Sheeba Chaddha

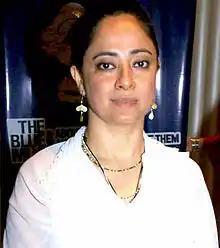
Chaddha in 2010

Sheeba Chaddha is an Indian film, stage and television actress. She received nominations for the Filmfare Award for Best Supporting Actress for her performances in the 2022 films "Badhaai Do" and "Doctor G", winning for the former.